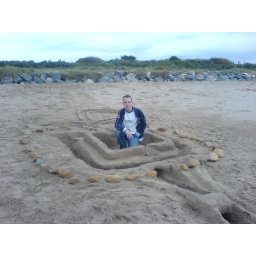
Barry in sand castle